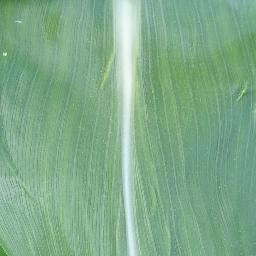
Label: Corn_(Maize)___Healthy